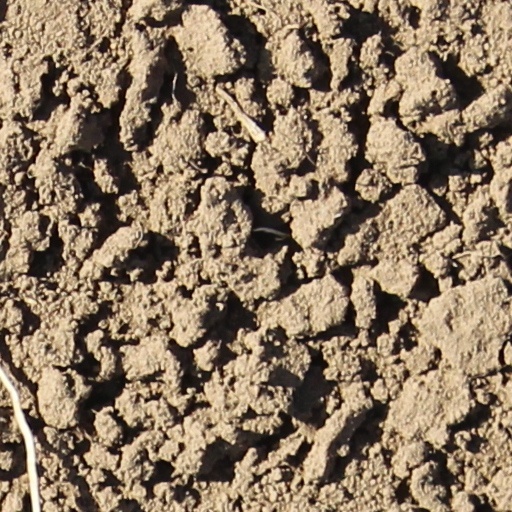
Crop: wheat